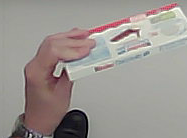
Product: kinder_chocolate